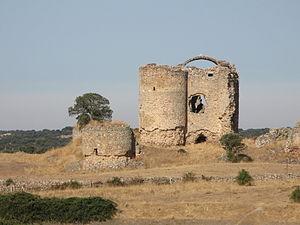
Le château de Asmesnal est un château fort situé dans une dehesa de la ville de Alfaraz de Sayago, dans la province de Zamora, communauté autonome de Castille-et-León, en Espagne.